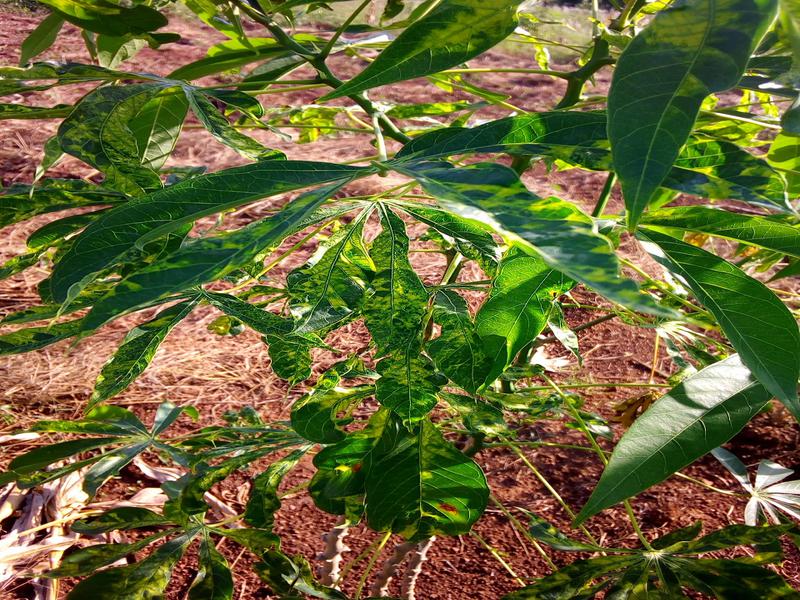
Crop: cassava
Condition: mosaic_disease